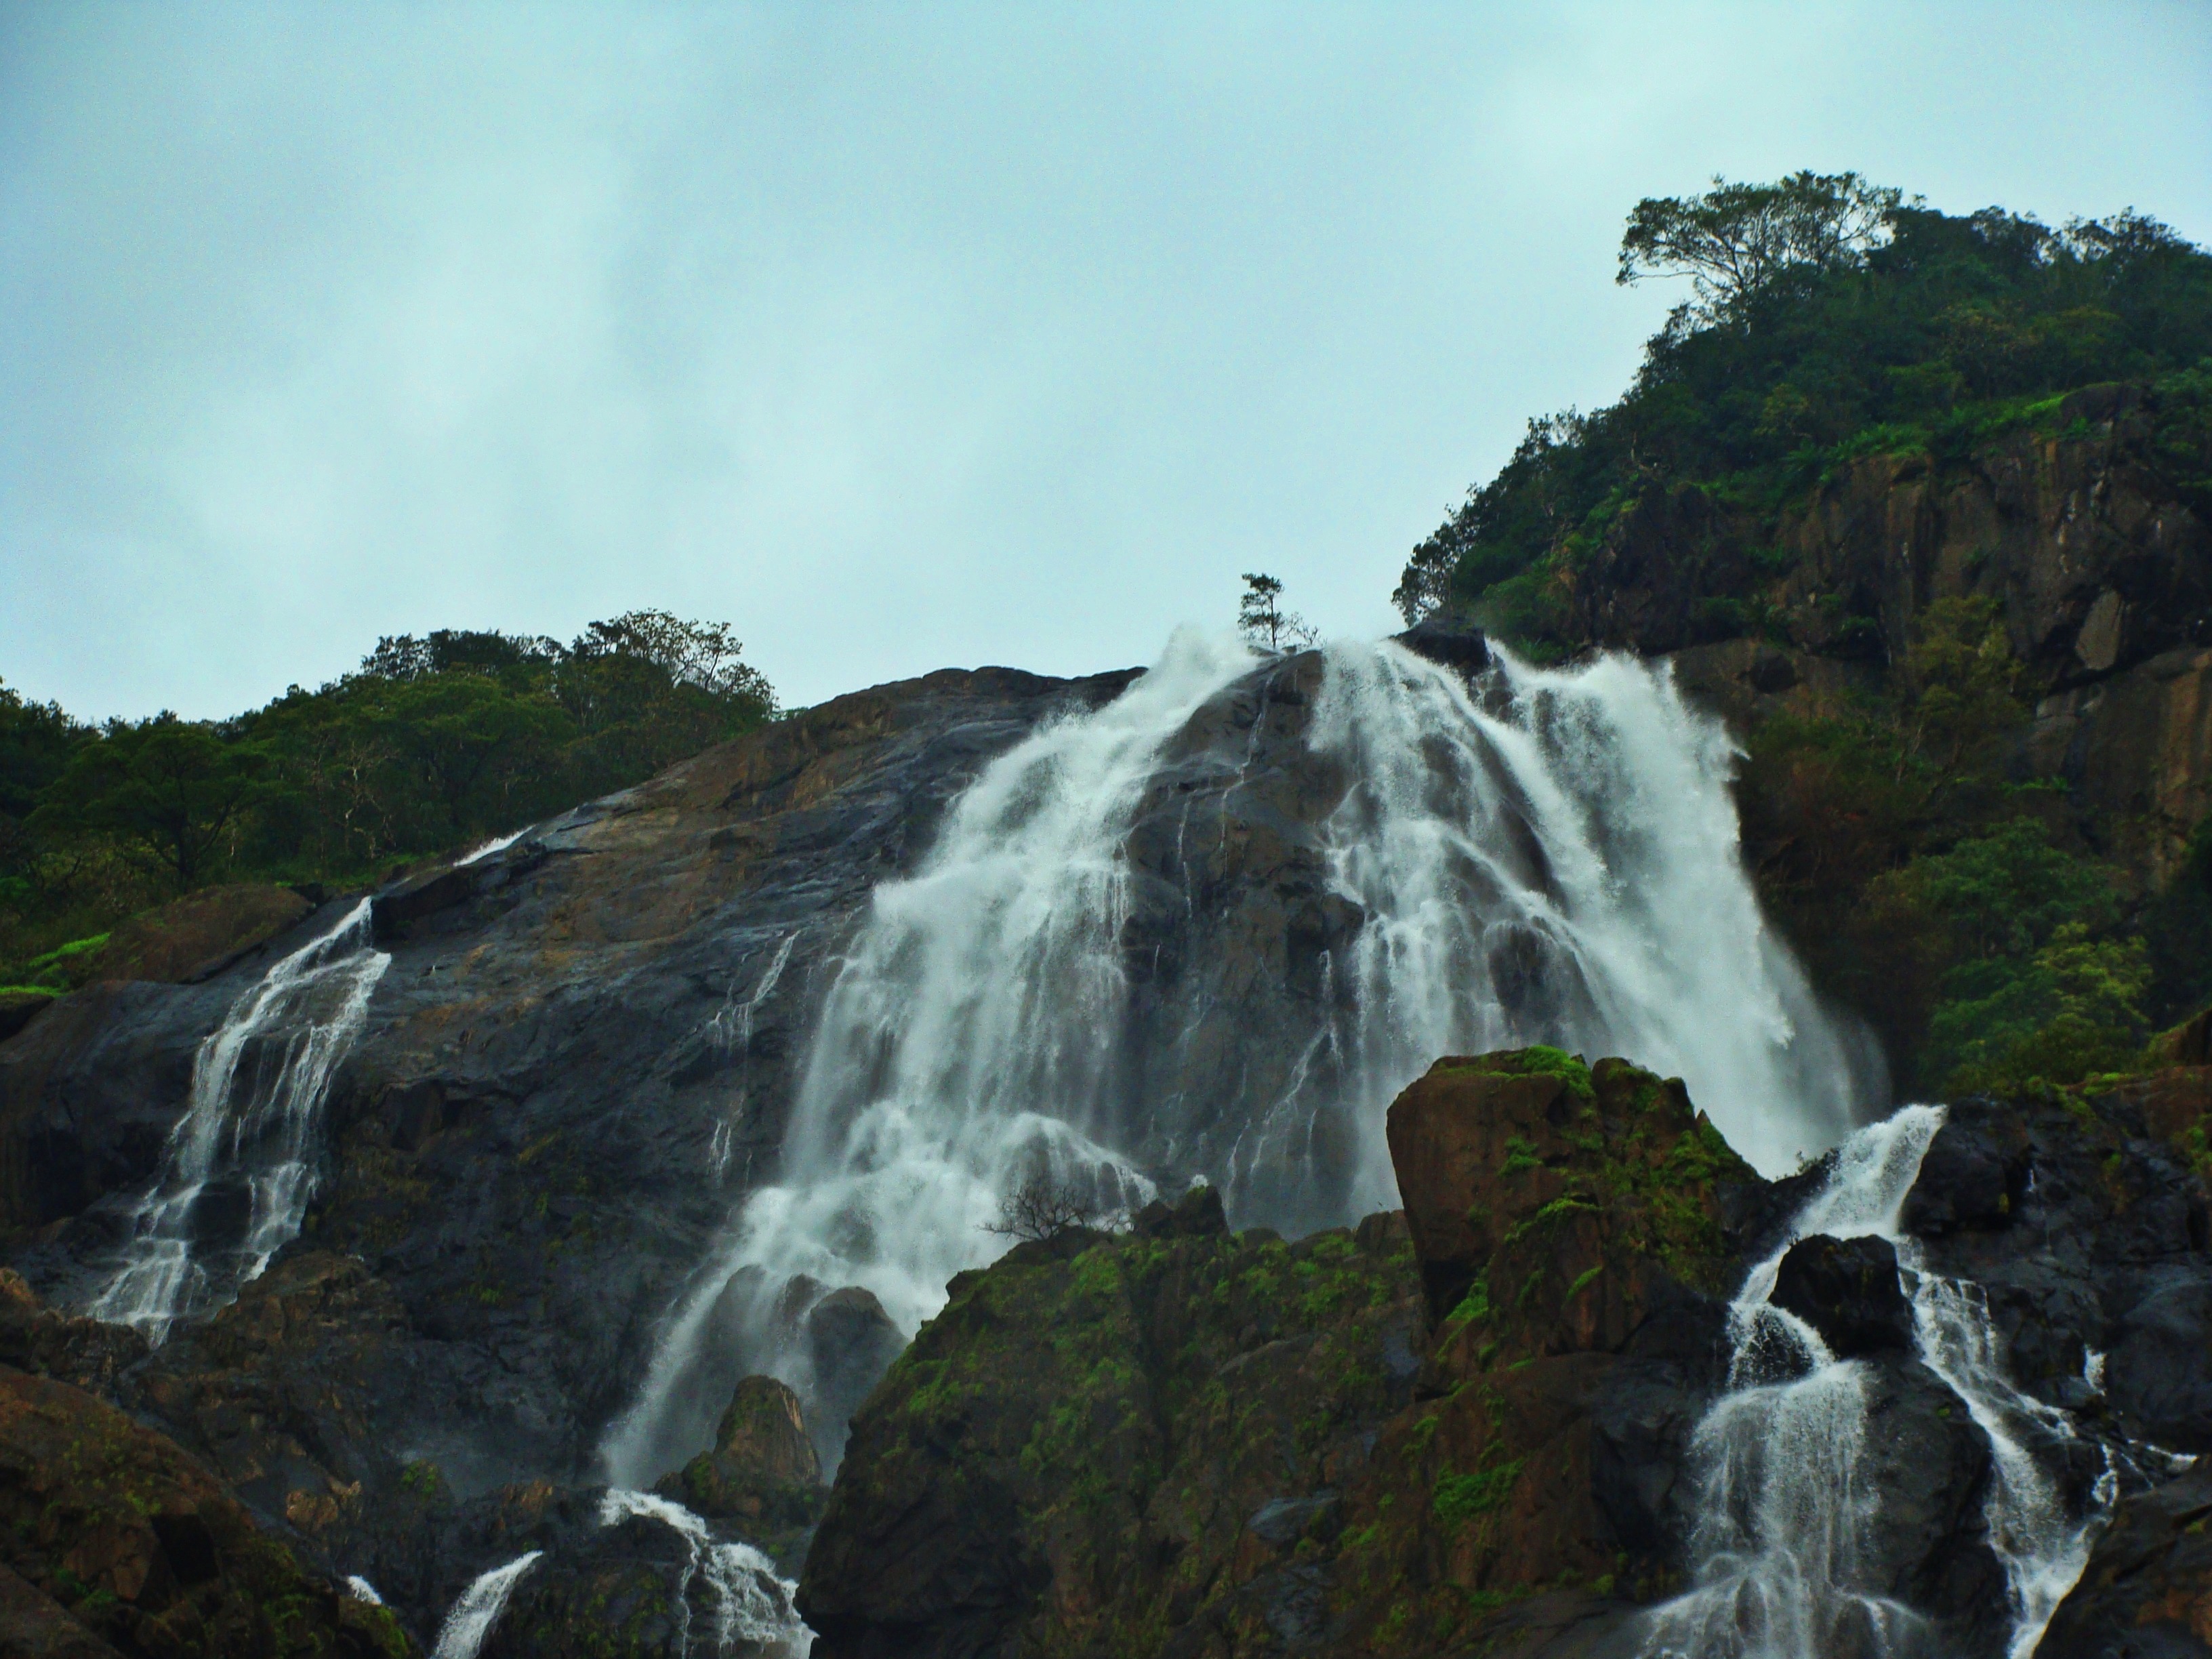
sea, coast, water, rock, waterfall, cliff, terrain, body of water, wasserfall, india, water feature, goa, western ghats, sahyadri, dudhsagar, dudh sagar